Danish literature

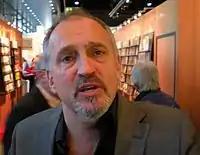
Jussi Adler-Olsen

Peter Høeg (born 1957) began his literary career in 1988 with his novel "Forestilling om det tyvende århundrede" (English: The History of Danish Dreams) whose colourful characters participate in Denmark's transition to a modern welfare state. It was, however, "Frøken Smillas fornemmelse for sne" (English: Smilla's Sense of Snow) in 1992 which became his real breakthrough. Released as a movie in 1997, it tells the story of how Smilla, a Greenlander, helps to solve the mystery behind a boy who falls to his death from a rooftop into the snow below. Almost as popular are his novels "De måske egnede" or Borderliners (1994), "Kvinden og aben" or The Woman and the Ape (1996) and "Den stille pige" or The Quiet Girl (2007).